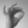
ASL letter: F